Bissel truck

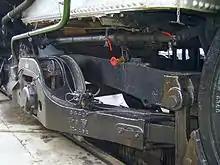
Guide frame of a Bissel truck on French SNCF Class 141R1199 2-8-2 steam locomotive

A more successful scheme for equalizing the pony truck to the drivers was invented by William S. Hudson, superintendent of the Rogers Locomotive and Machine Works, and patented in 1864. In this design, a large equalizing lever linked the front truck with a transverse bar connected to the front spring hangers of the driving wheels. This design was an immediate success and was used on American-built locomotives until the end of steam building.